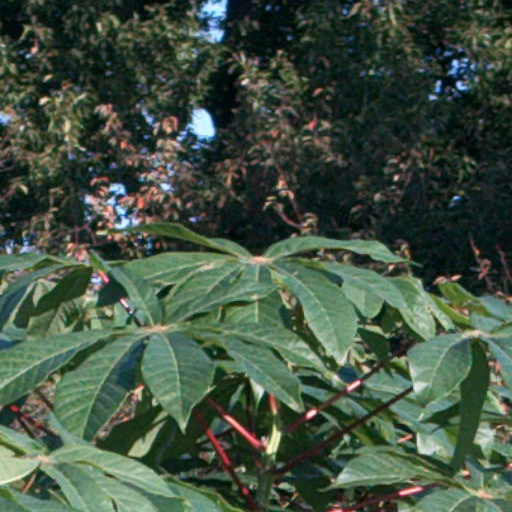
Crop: cassava